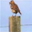
Label: bird